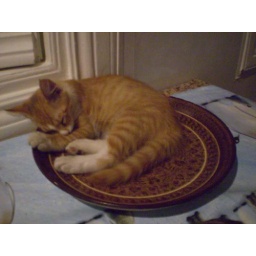
Mishka sleeping in a plate